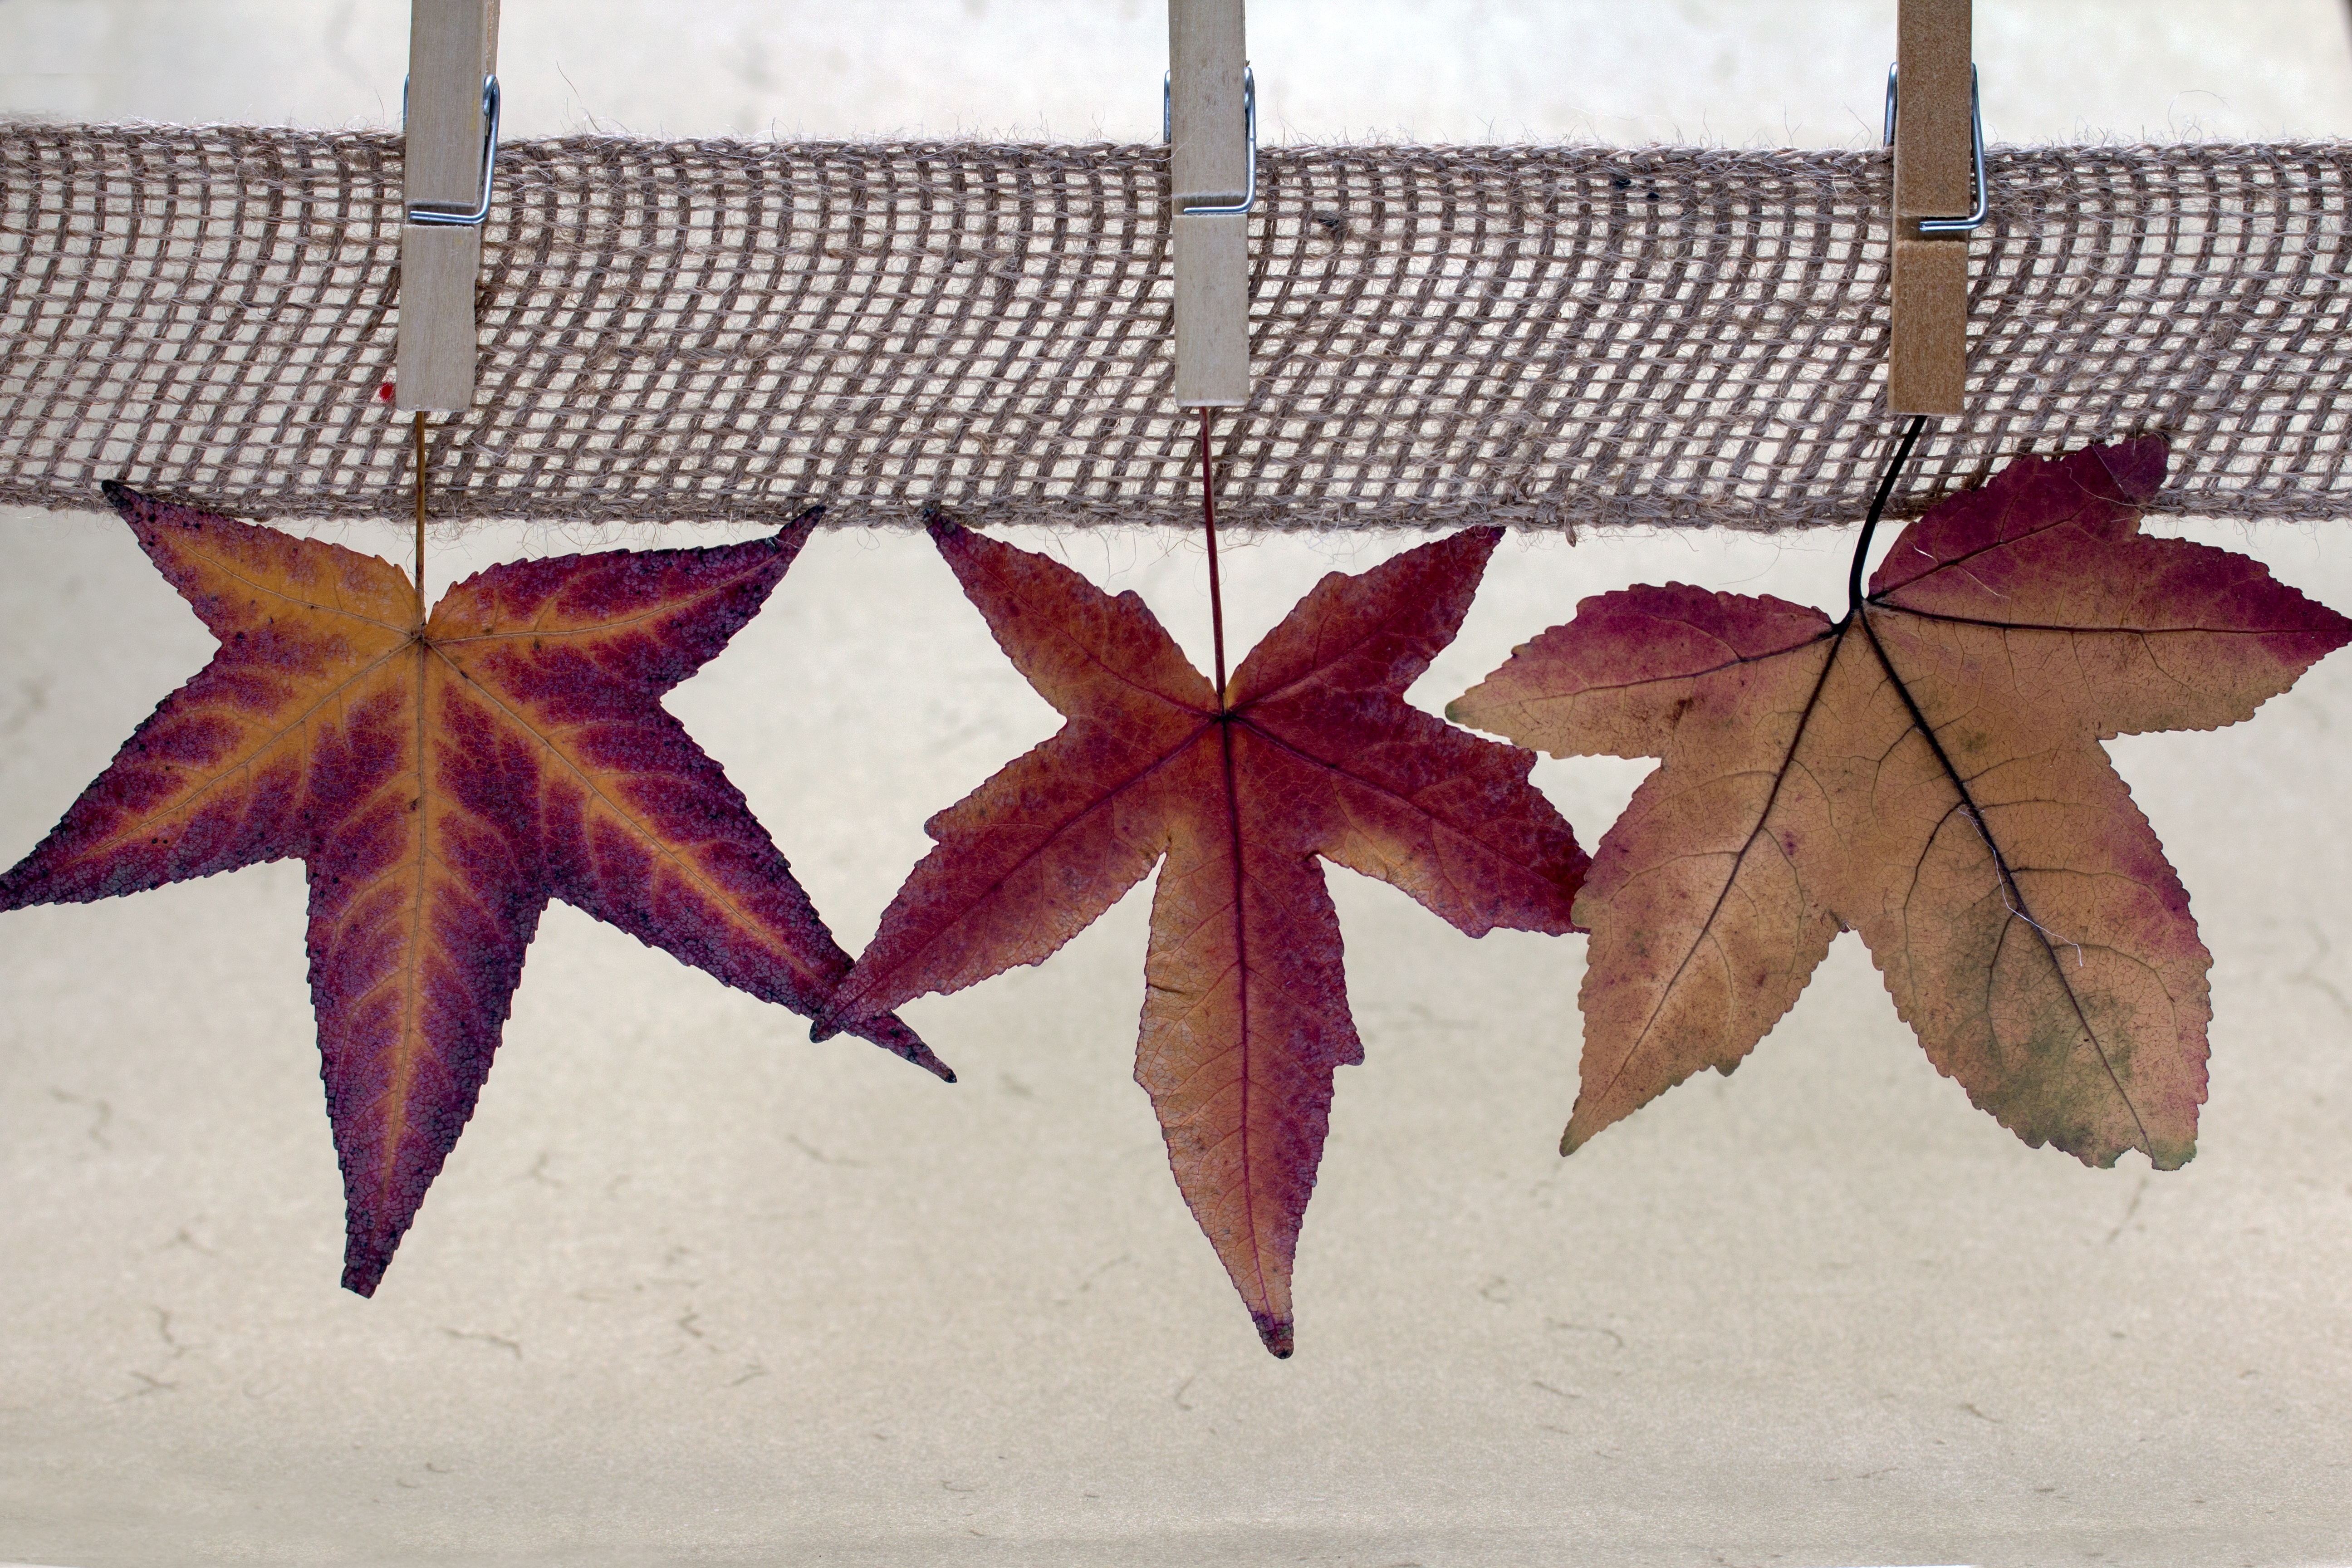
tree, branch, plant, leaf, red, maple tree, twig, maple leaf, leaves, art, fall leaves, clothespins, amber tree